Acacia elongata

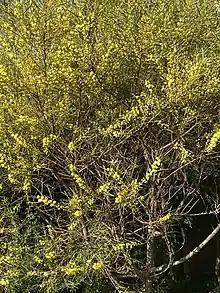
Habit

Acacia elongata, also known as swamp wattle or slender wattle, is a shrub of the genus "Acacia" and the subgenus "Plurinerves" that is endemic to coastal areas of eastern Australia.